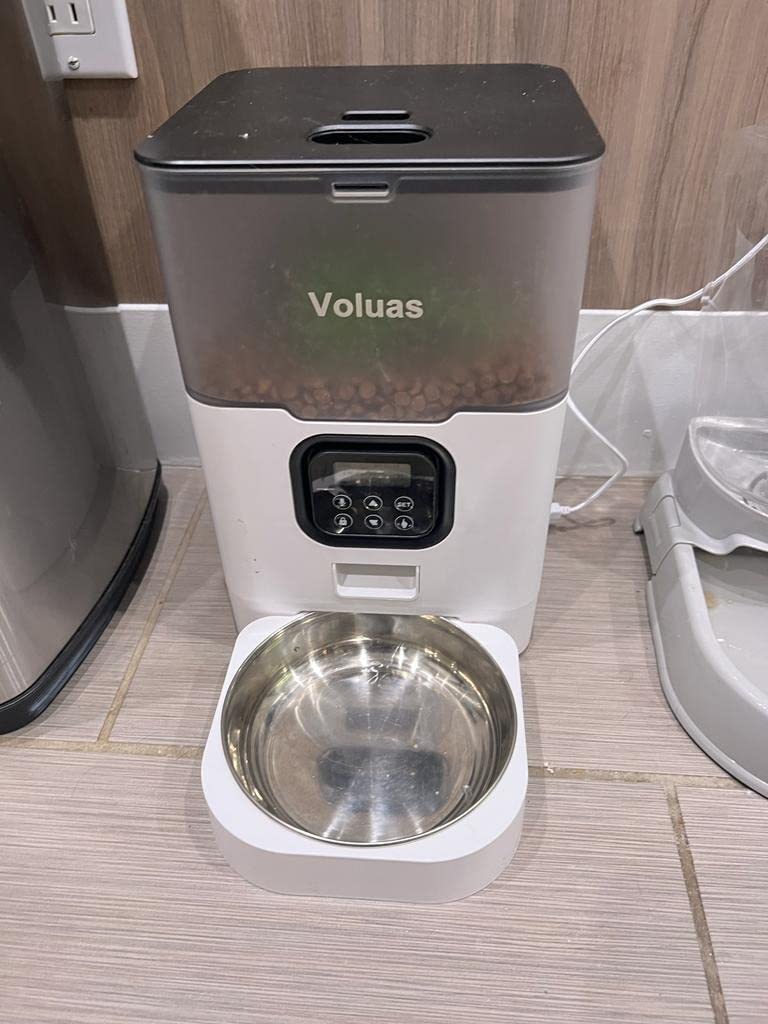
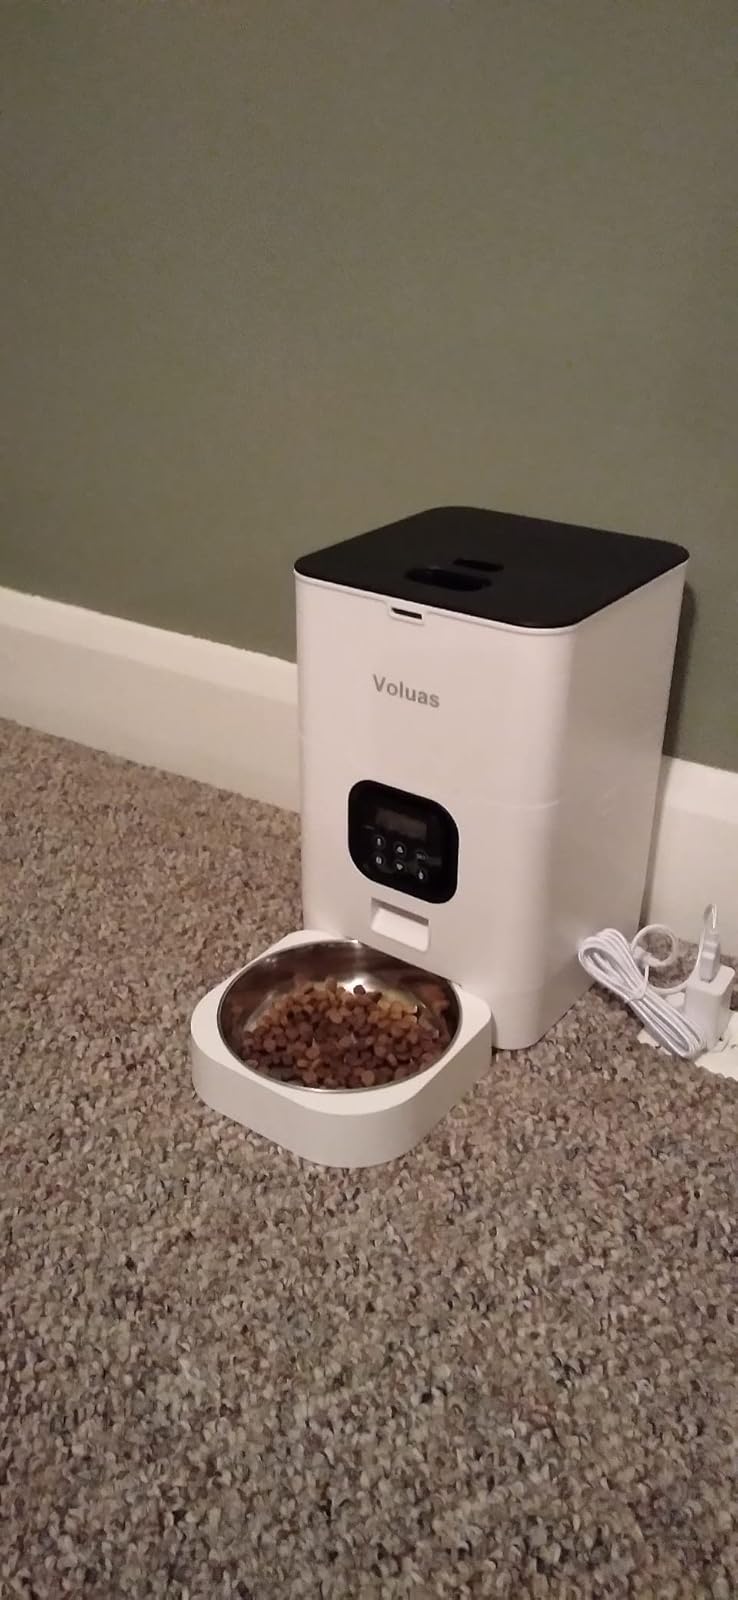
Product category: items_feeder
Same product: no